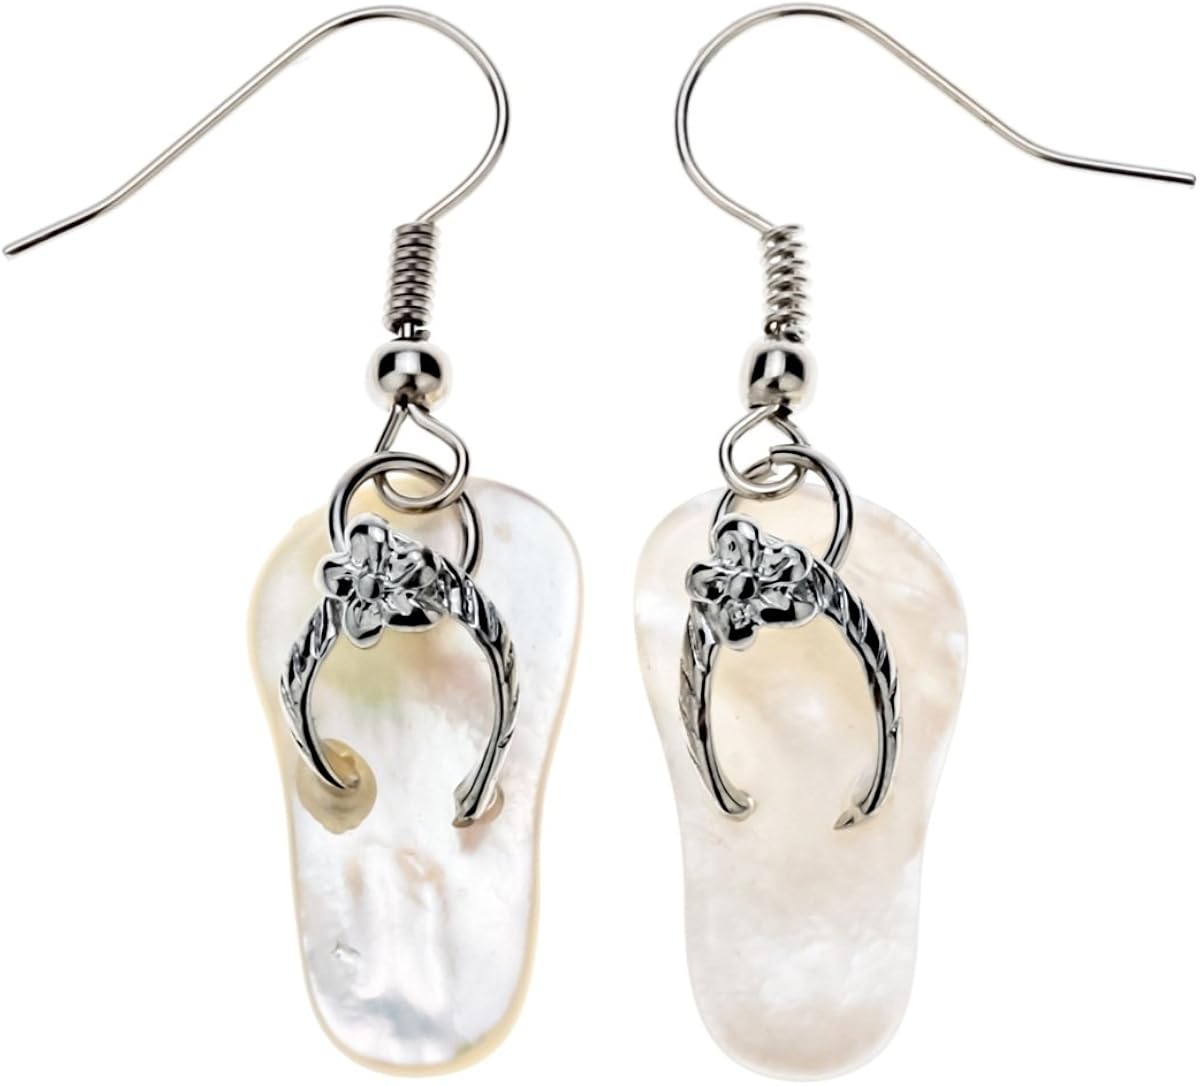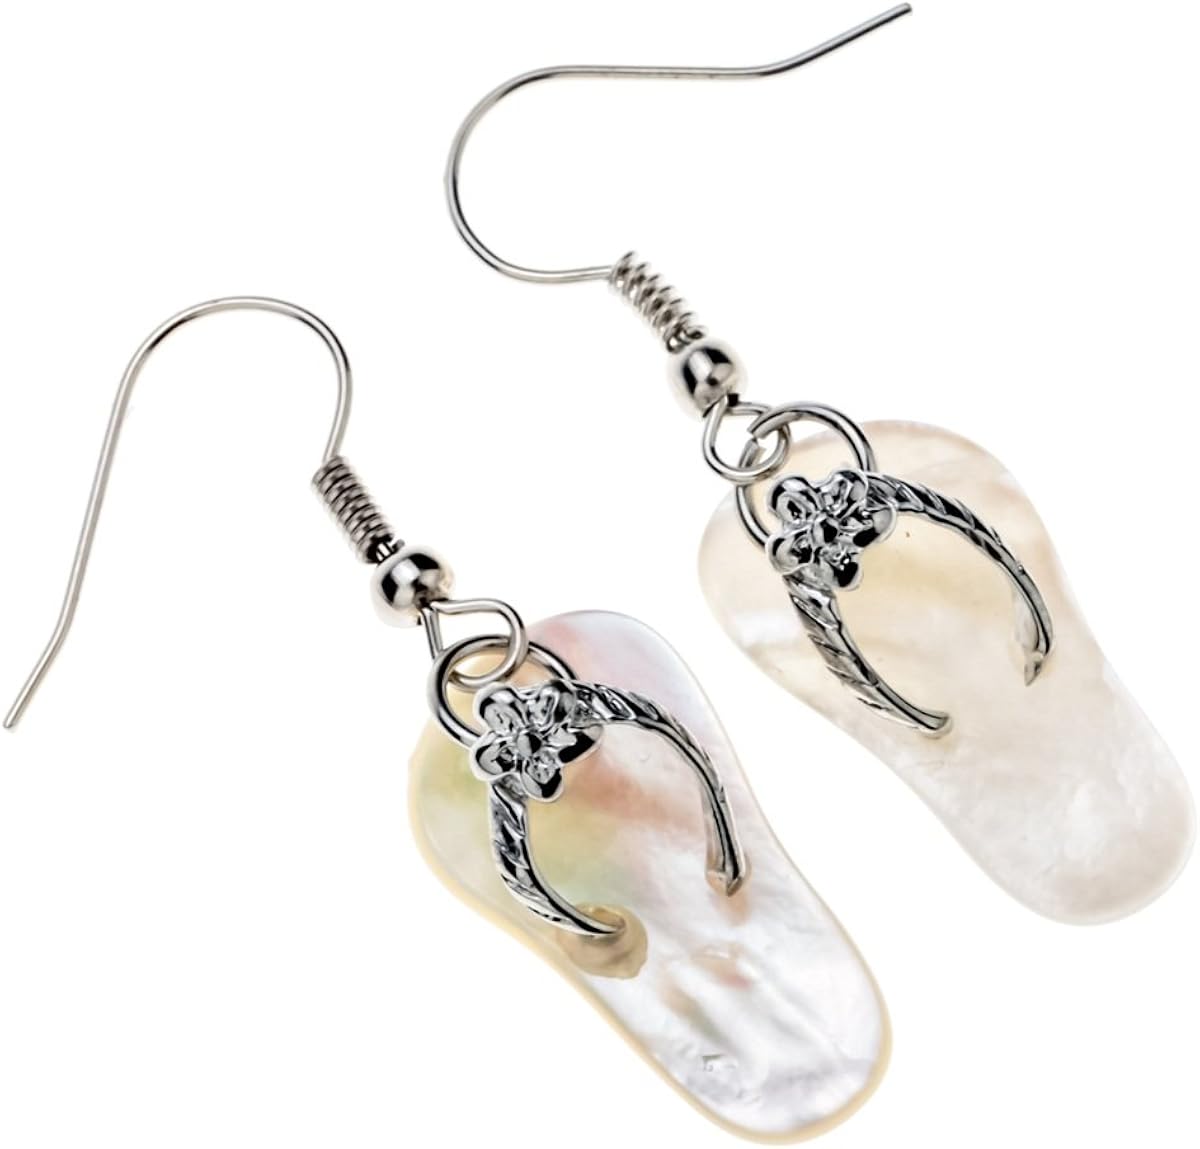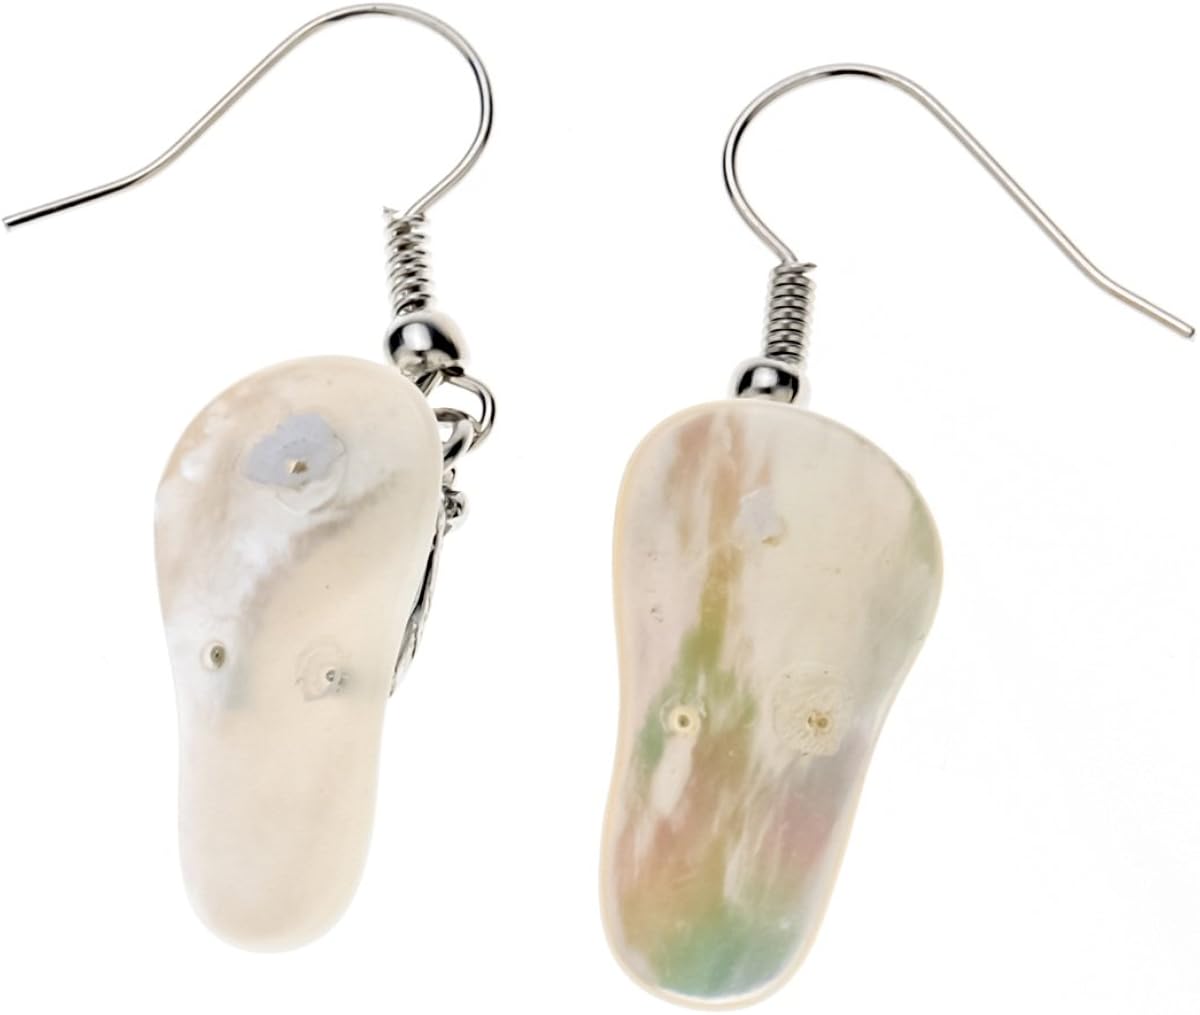
Szxc Jewelry Women's Natural Abalone Shell Shoes Slipper Clog Flower Dangle Earrings
Category: AMAZON FASHION
Material made of natural white black shell,which every piece makes different. Copper with rhodium plated,lead and nickle free.
Features: Hand carved shell with copper flower | Shell length:0.9inch ,width:0.5inch,whole earring length:1.6inch | Finish: Shiny, Anti-Tarnish | Style: Fashion, Floral | Earring Type: Pierced Dangle | Closure: Fish Hooks | A beautiful and unique hawaiian gift | Come with a jewelry gift box